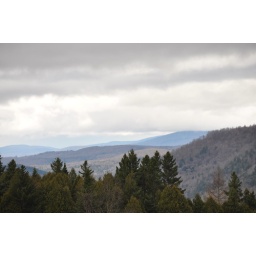
From home in colebrook, we see the mountains of Vermont across the river